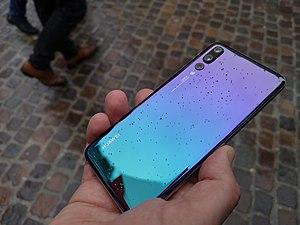
Le Huawei P20 et le Huawei P20 Pro sont des smartphones Android réalisés par Huawei. Ils ont été annoncés le 27 mars 2018 comme les successeurs de la série Huawei P10. Ses caractéristiques incluent une double caméra Leica pour le P20 et une triple caméra pour le P20 Pro. La gamme P20 comprend un smartphone de milieu de gamme appelé Huawei P20 Lite, qui a des caractéristiques techniques inférieures à celles du P20.